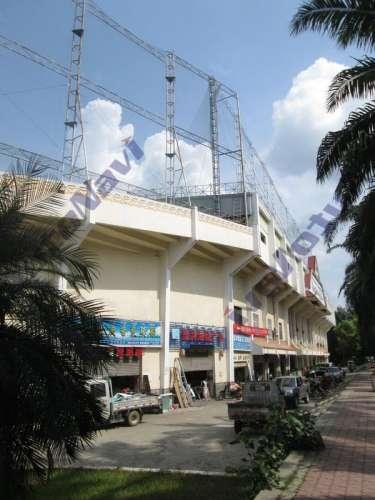
地标名称：西双版纳州体育中心
所在城市：西双版纳傣族自治州·景洪市